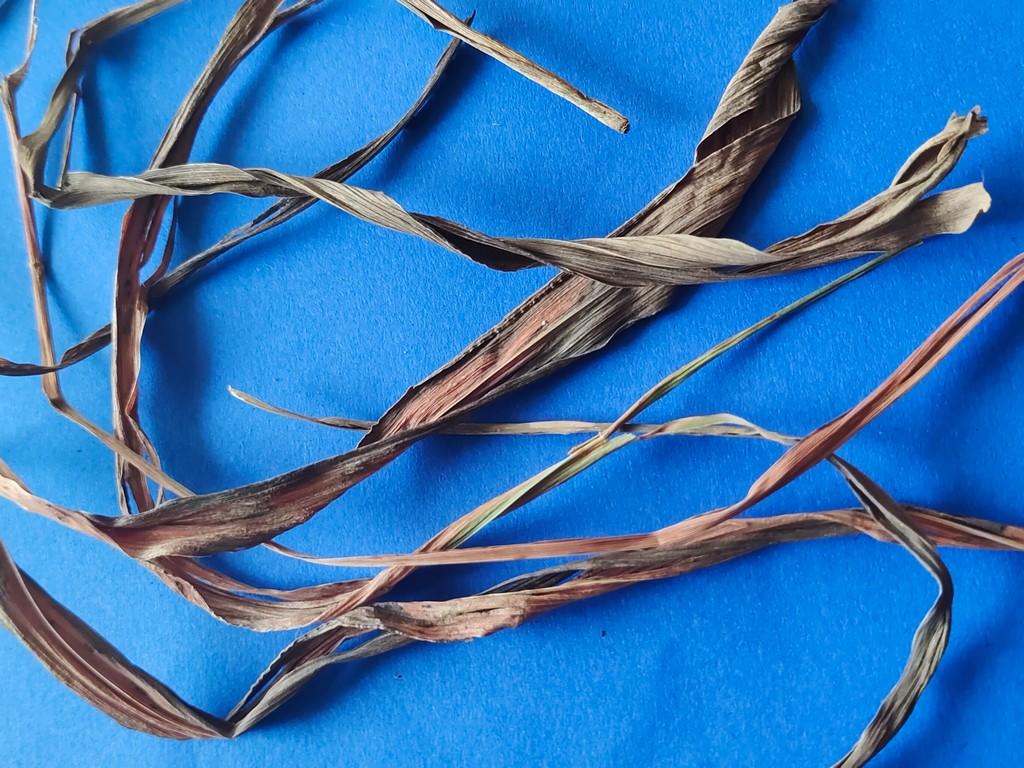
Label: Dried